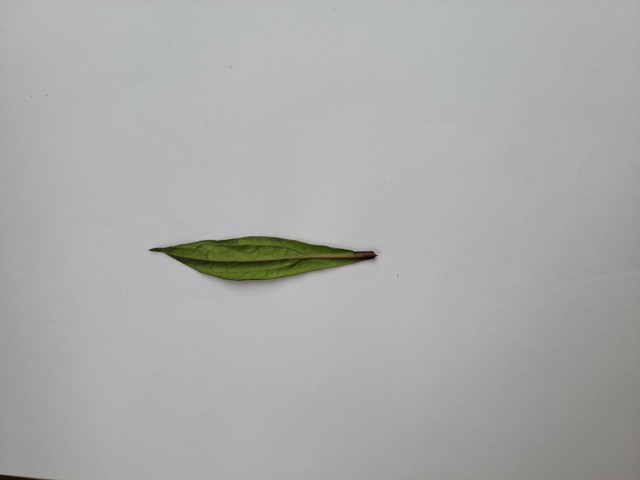
Plant: ayapan